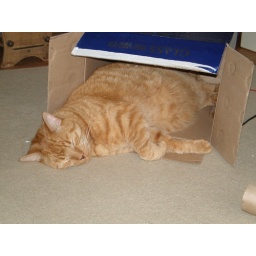
Another new box for Josh...he loves sleeping in them.